Zoilus II

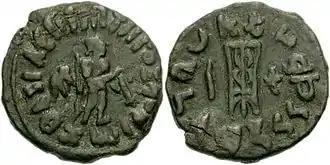
Coin of Zoilus II, with Apollo and small elephant behind him. Tripod on the reverse.

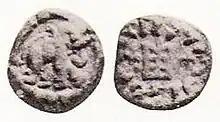
Elephant and tripod.

Zoilus seems to have been one of the rulers who succeeded the last important Indo-Greek king Apollodotus II in the eastern parts of his former kingdom. All these kings use the same symbol as Apollodotus II, the fighting Pallas Athene introduced by Menander I, and usually also the same epithet "Soter" (Saviour). It is therefore possible that they belonged to the same dynasty, and Zoilus II could also have been related to the earlier king Zoilus I, but the lack of written sources make all such conjections uncertain.